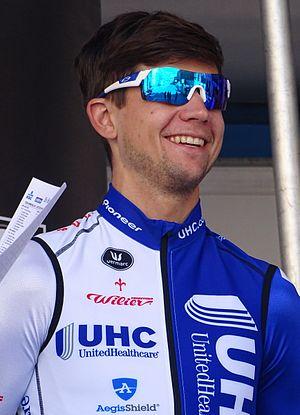
Reportage réalisé le mercredi 15 avril à l'occasion du départ de la Flèche brabançonne 2015 à Louvain, Belgique.
Kiel Reijnen, né le 1ᵉʳ juin 1986 à Bainbridge Island, est un coureur cycliste américain, membre de l'équipe Trek-Segafredo.